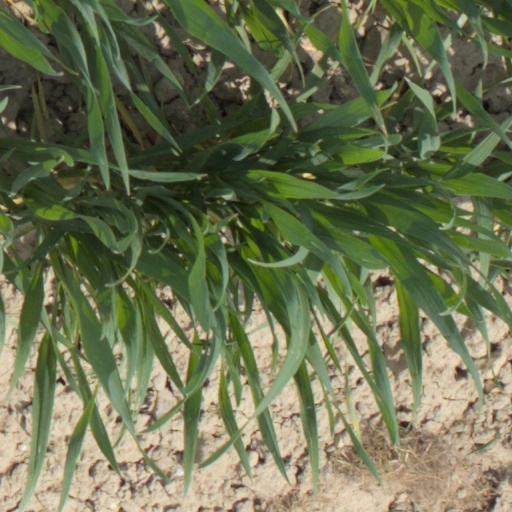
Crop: wheat